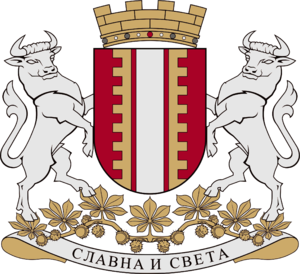
Miss Bosnie-Herzégovine est un concours de beauté féminine annuel tenu en Bosnie-Herzégovine. Le concours est fondé en 1996 par la propriétaire de la franchise Miss Monde, Suzana Egonjic.